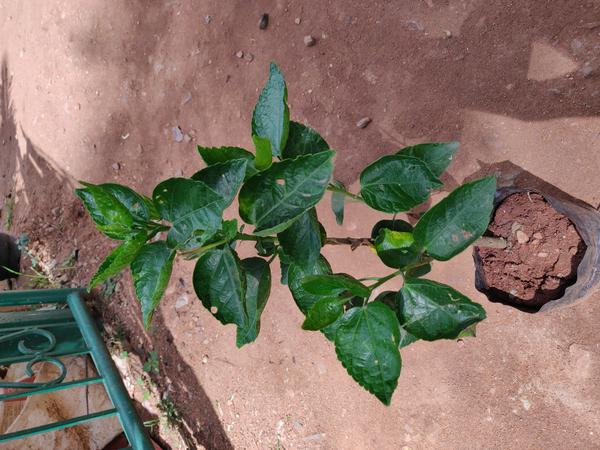
Plant: Hibiscus